Panfilov Park (Almaty)

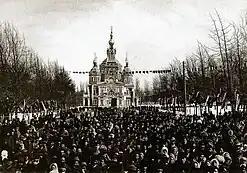
Ascension Cathedral during the Romanov Tercentenary, 1913

The park was founded in the 1870s on the site of a Cossack village cemetery, originally named Starokladbischensky Park, which was destroyed in 1921. The only preserved graves belong to Leonilla Kolpakovsky, buried in 1860, and her grandson Vladimir Basilevsky, buried in 1882; the gravestone was restored in 2011. Mass grave memorials for victims of the 1887 earthquake are now lost. The park was later connected to a Catholic Garden and renamed Urban Garden.